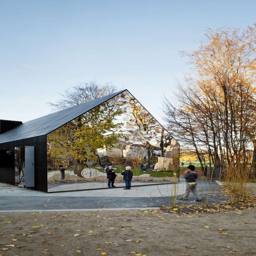
once anathema to modern architecture , in recent years the gable has made a comeback , with designers embracing the once ersatz detail .